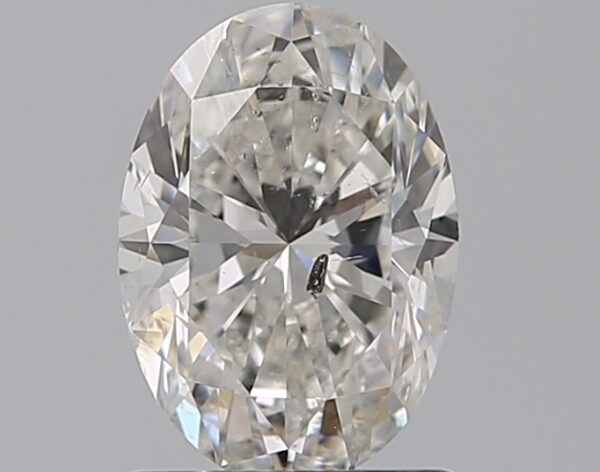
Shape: oval
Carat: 1
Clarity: SI2
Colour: G
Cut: VG
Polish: EX
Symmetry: VG
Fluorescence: N
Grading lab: GIA
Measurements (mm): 7.78 x 5.46 x 3.6